2016 Portland, Oregon riots

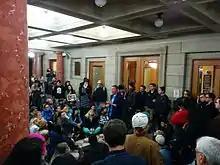
Demonstrators at Portland City Hall on November 11, 2016

Numerous businesses were damaged during the rioting. Windows of a Chase Bank, a Starbucks, and many other privately owned shops were smashed. Twelve vehicles at a Toyota dealership, across the Willamette River, had windows smashed out, and roofs caved in. Anti-Trump graffiti was spray painted on buildings downtown. By the fourth day of the riots, Portland police chief Mike Marshman estimated that damages exceeded $1 million. In addition, the cost to the City of Portland exceeded $500,000 in police overtime alone. This cost does not include use of, or damage to, police ammunition, equipment or other property. Police used postings on social media to track down vandals with numerous arrests made in the days following the riots.